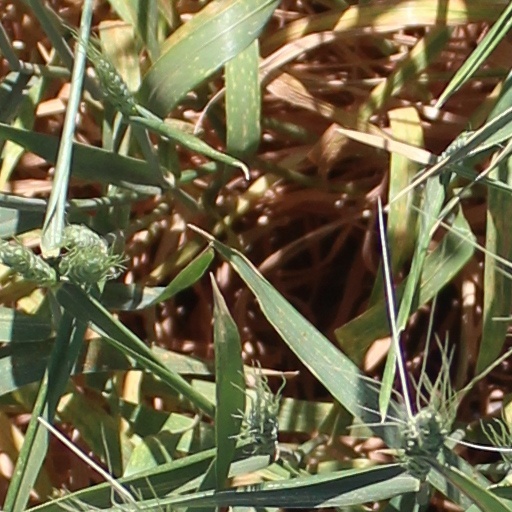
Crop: wheat